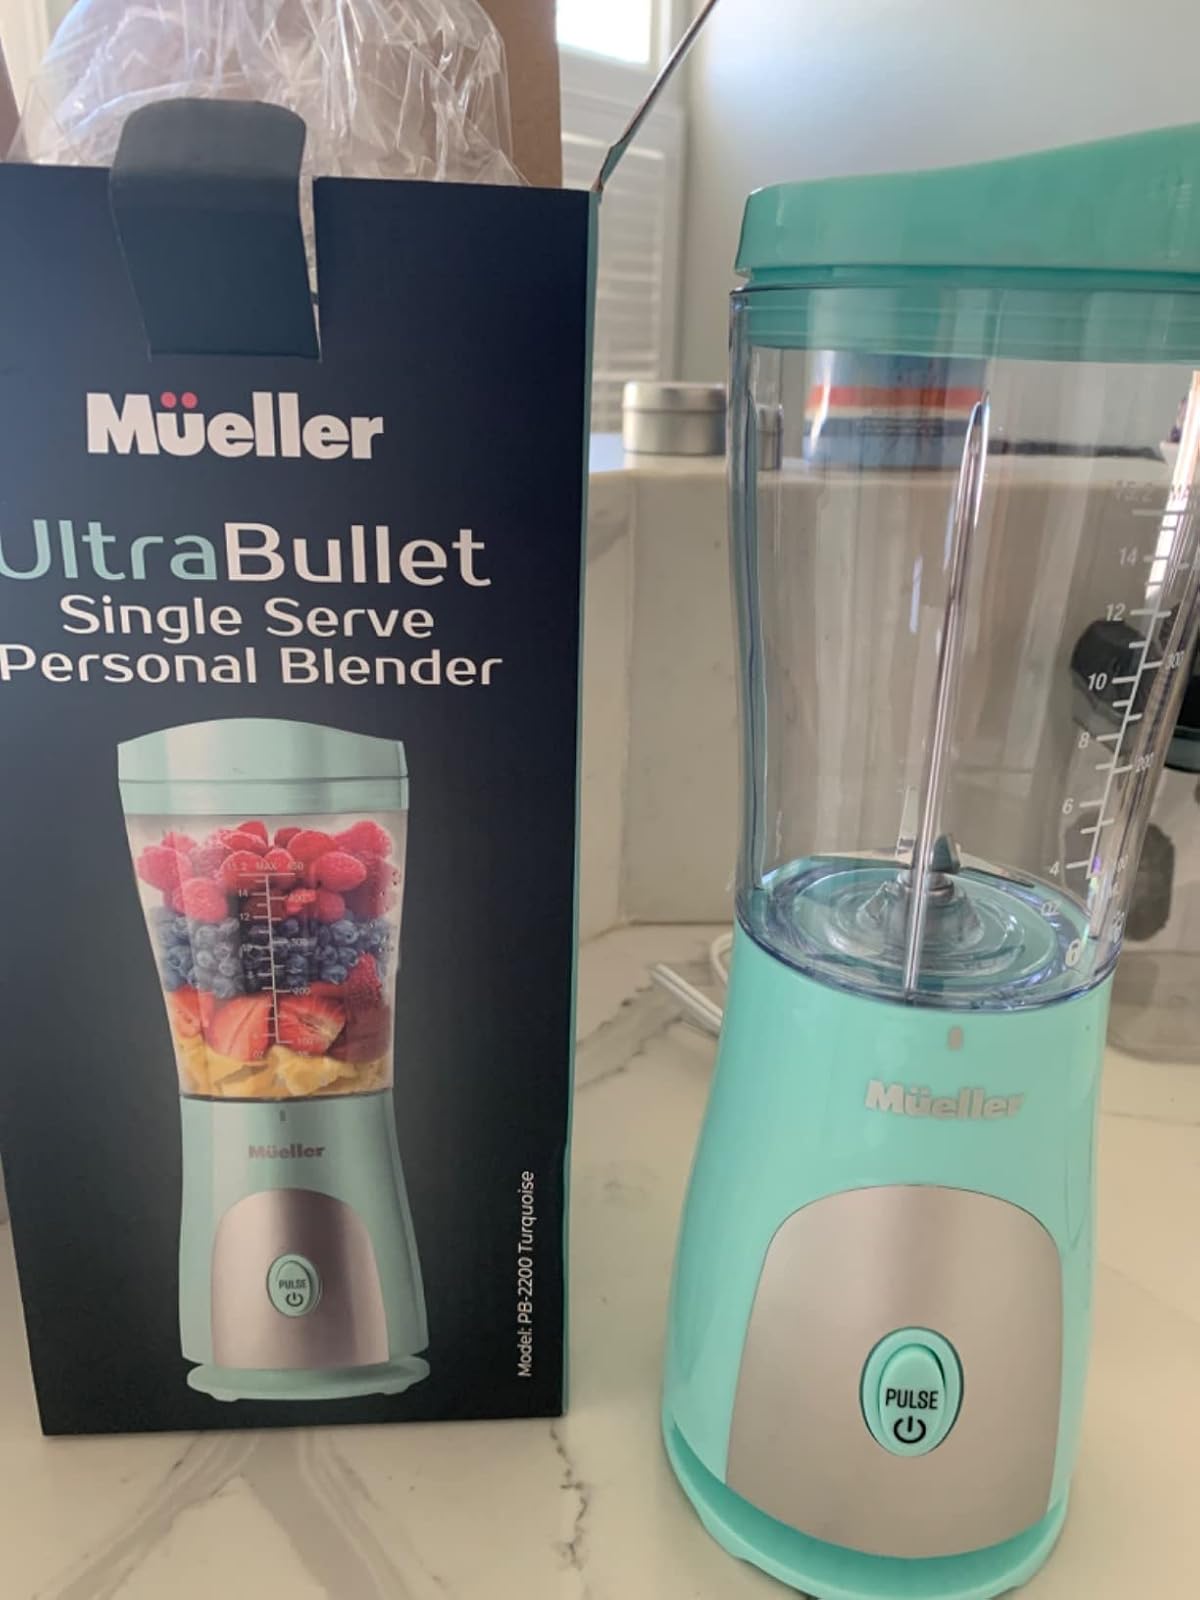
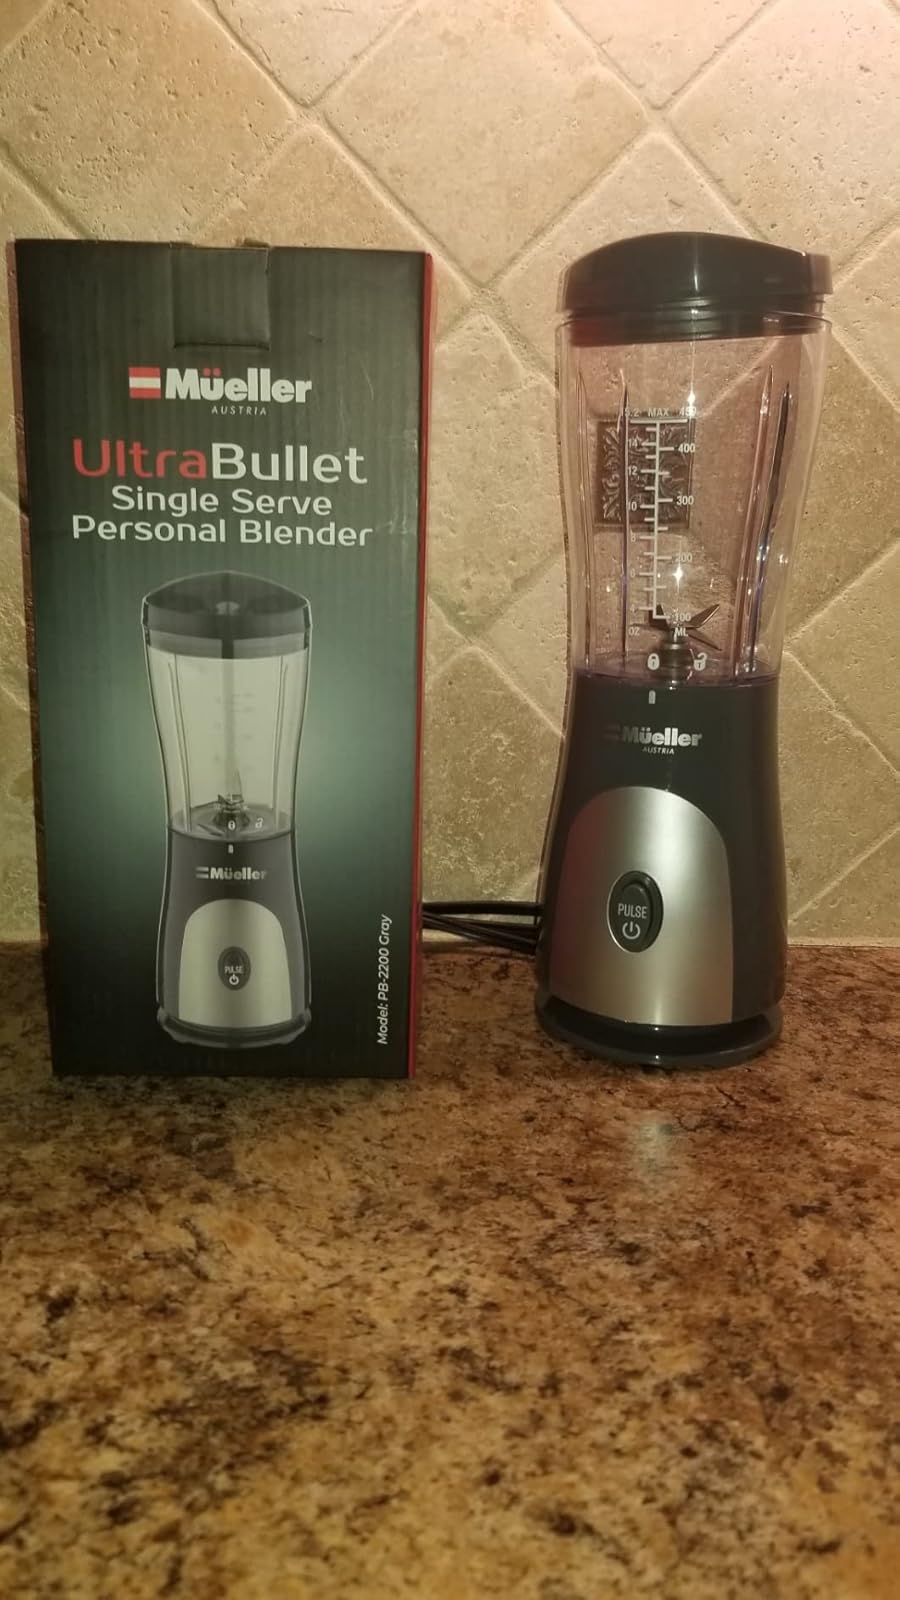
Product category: items_blender
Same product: no